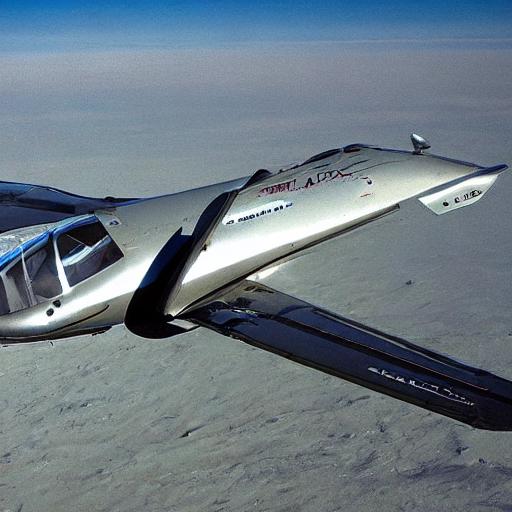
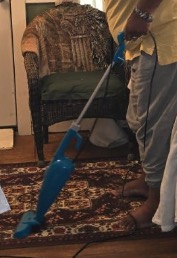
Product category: items_vacuum
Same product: no